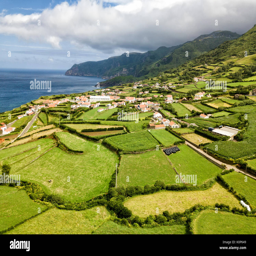
aerial view of sun hitting the village